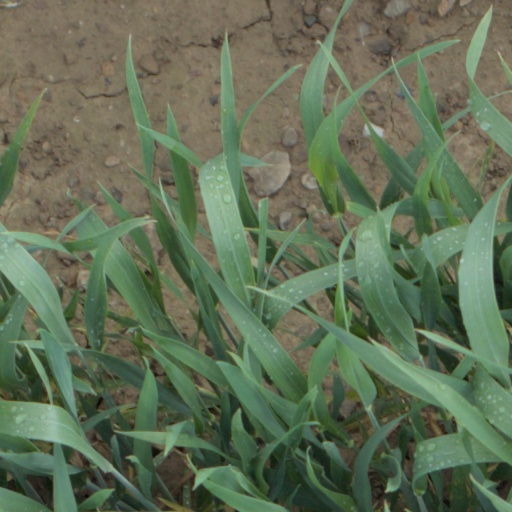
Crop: wheat